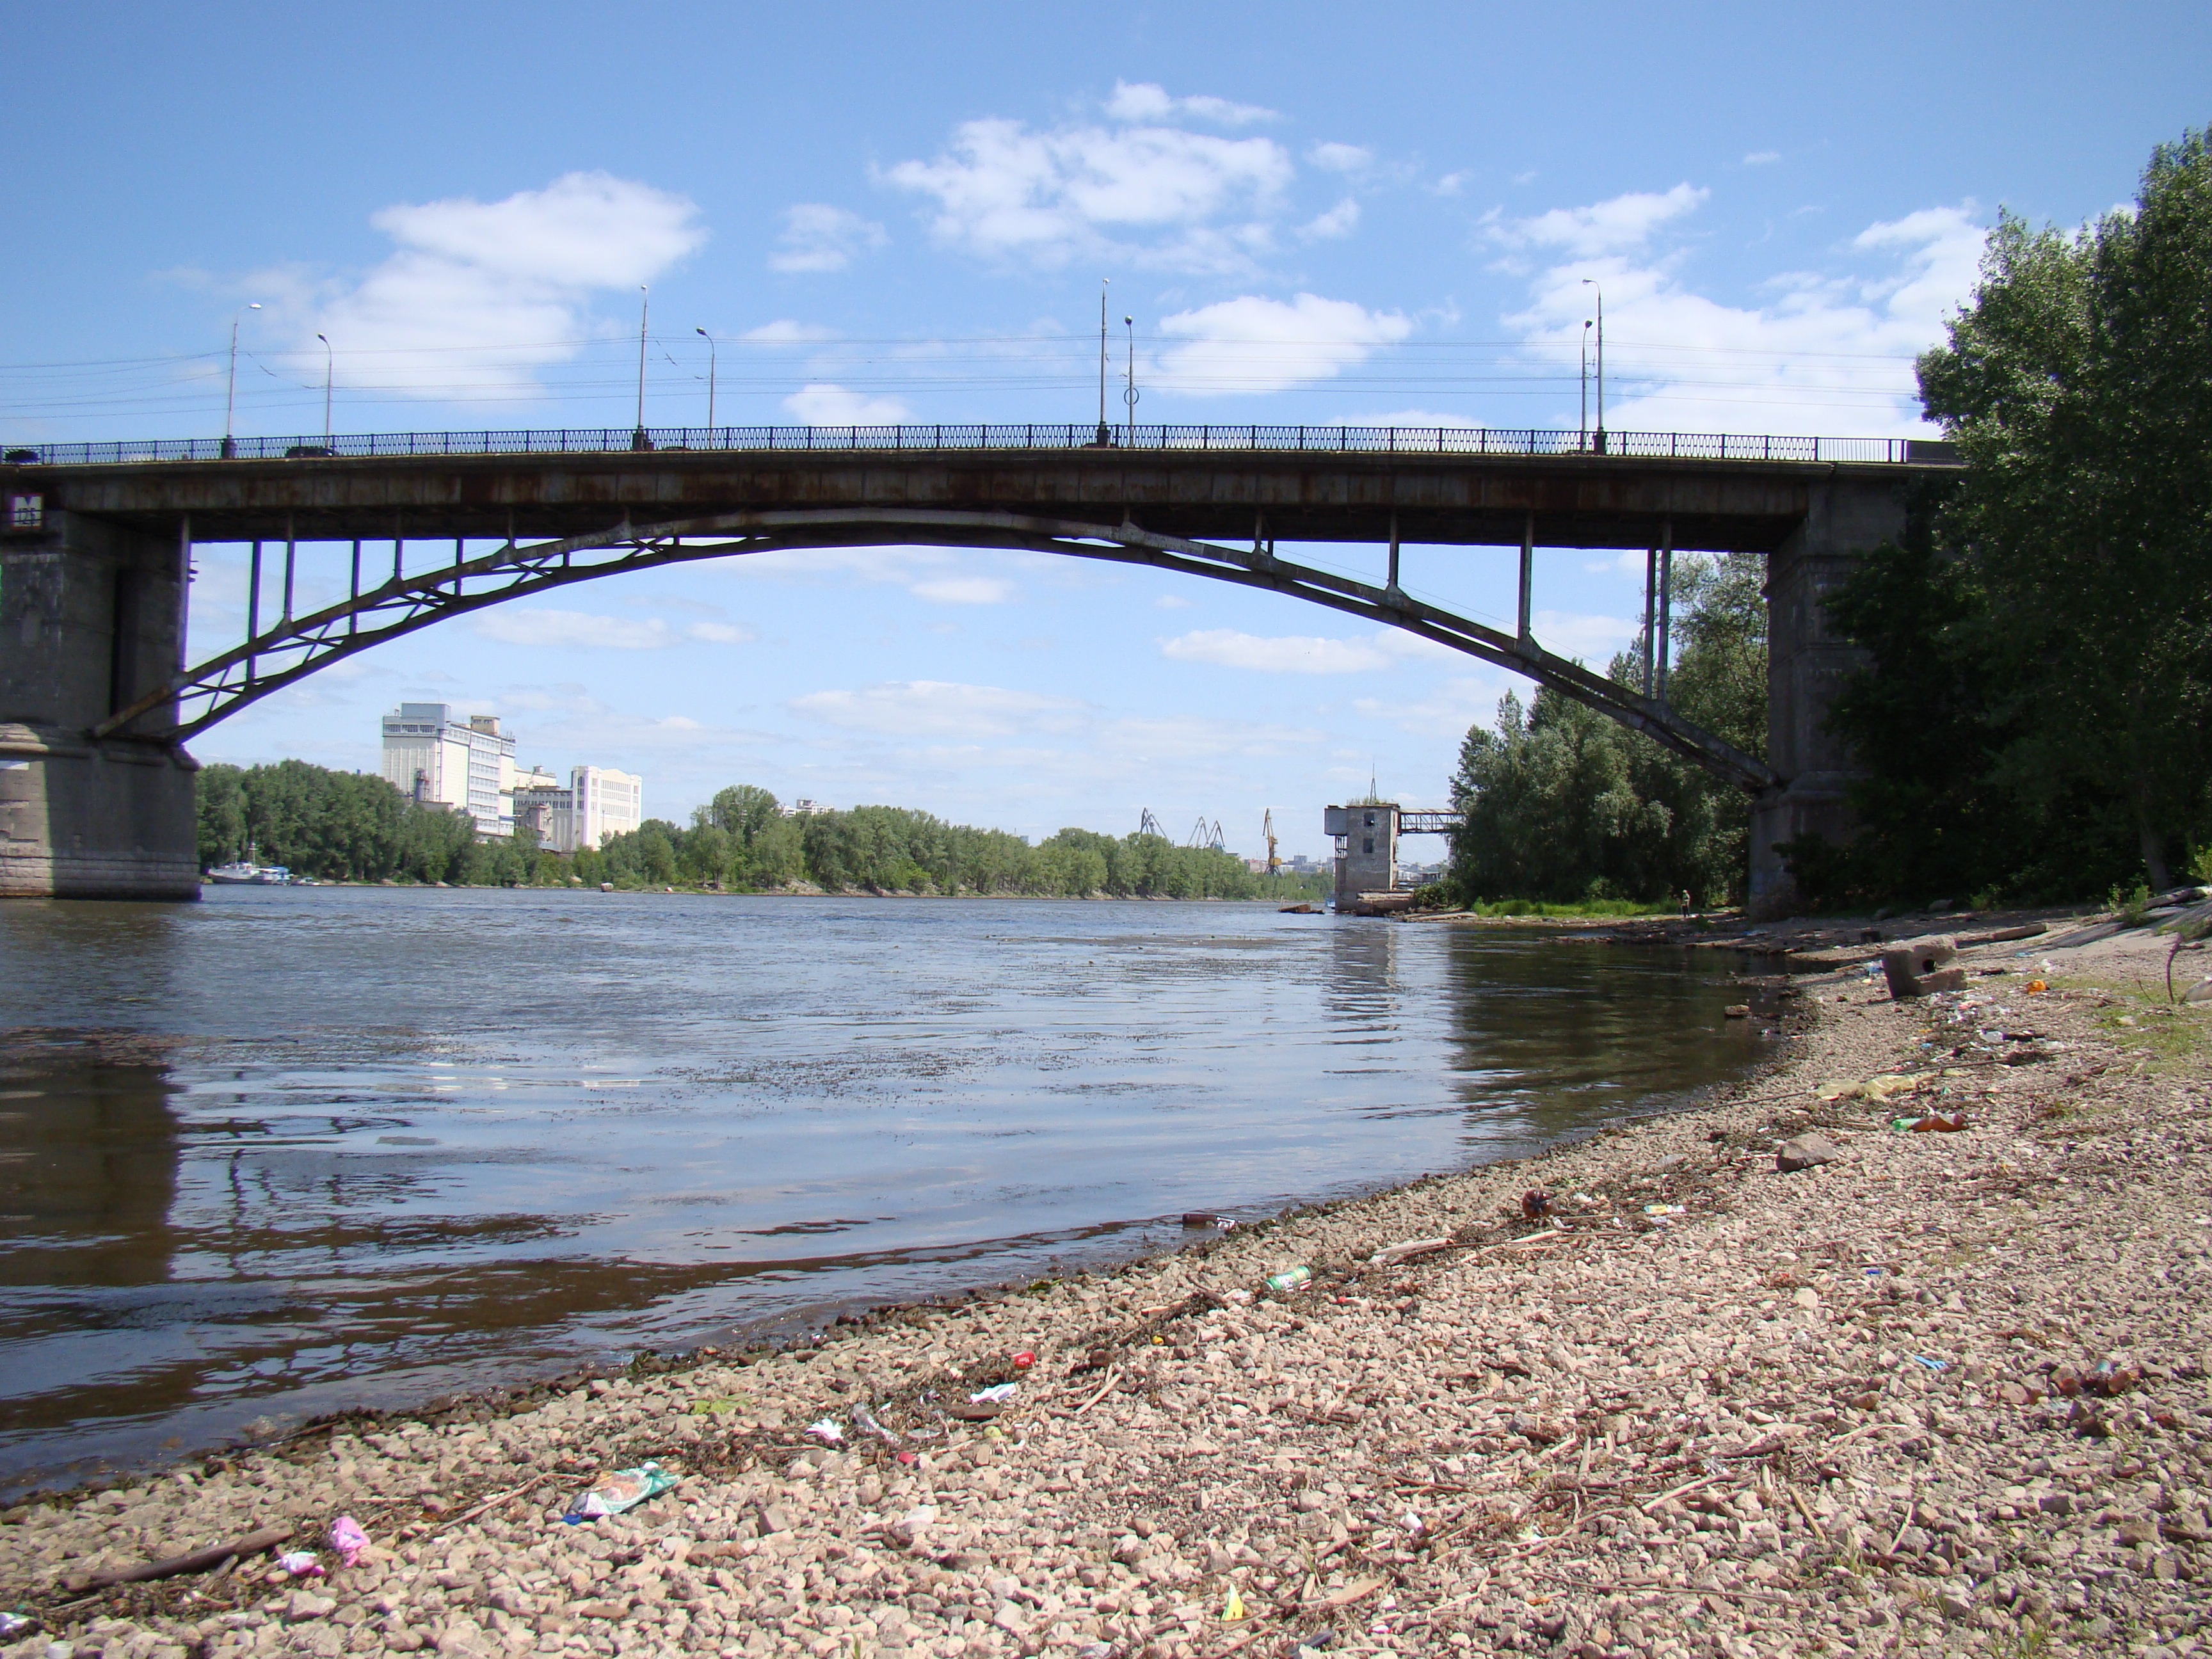
beach, sky, bridge, wave, river, canal, transport, reservoir, waterway, clouds, pebbles, channel, russia, arch bridge, truss bridge, samara, nonbuilding structure, samarka